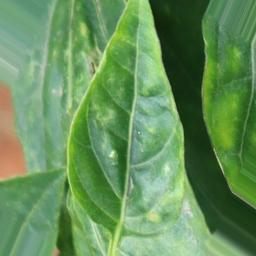
Label: nutritional